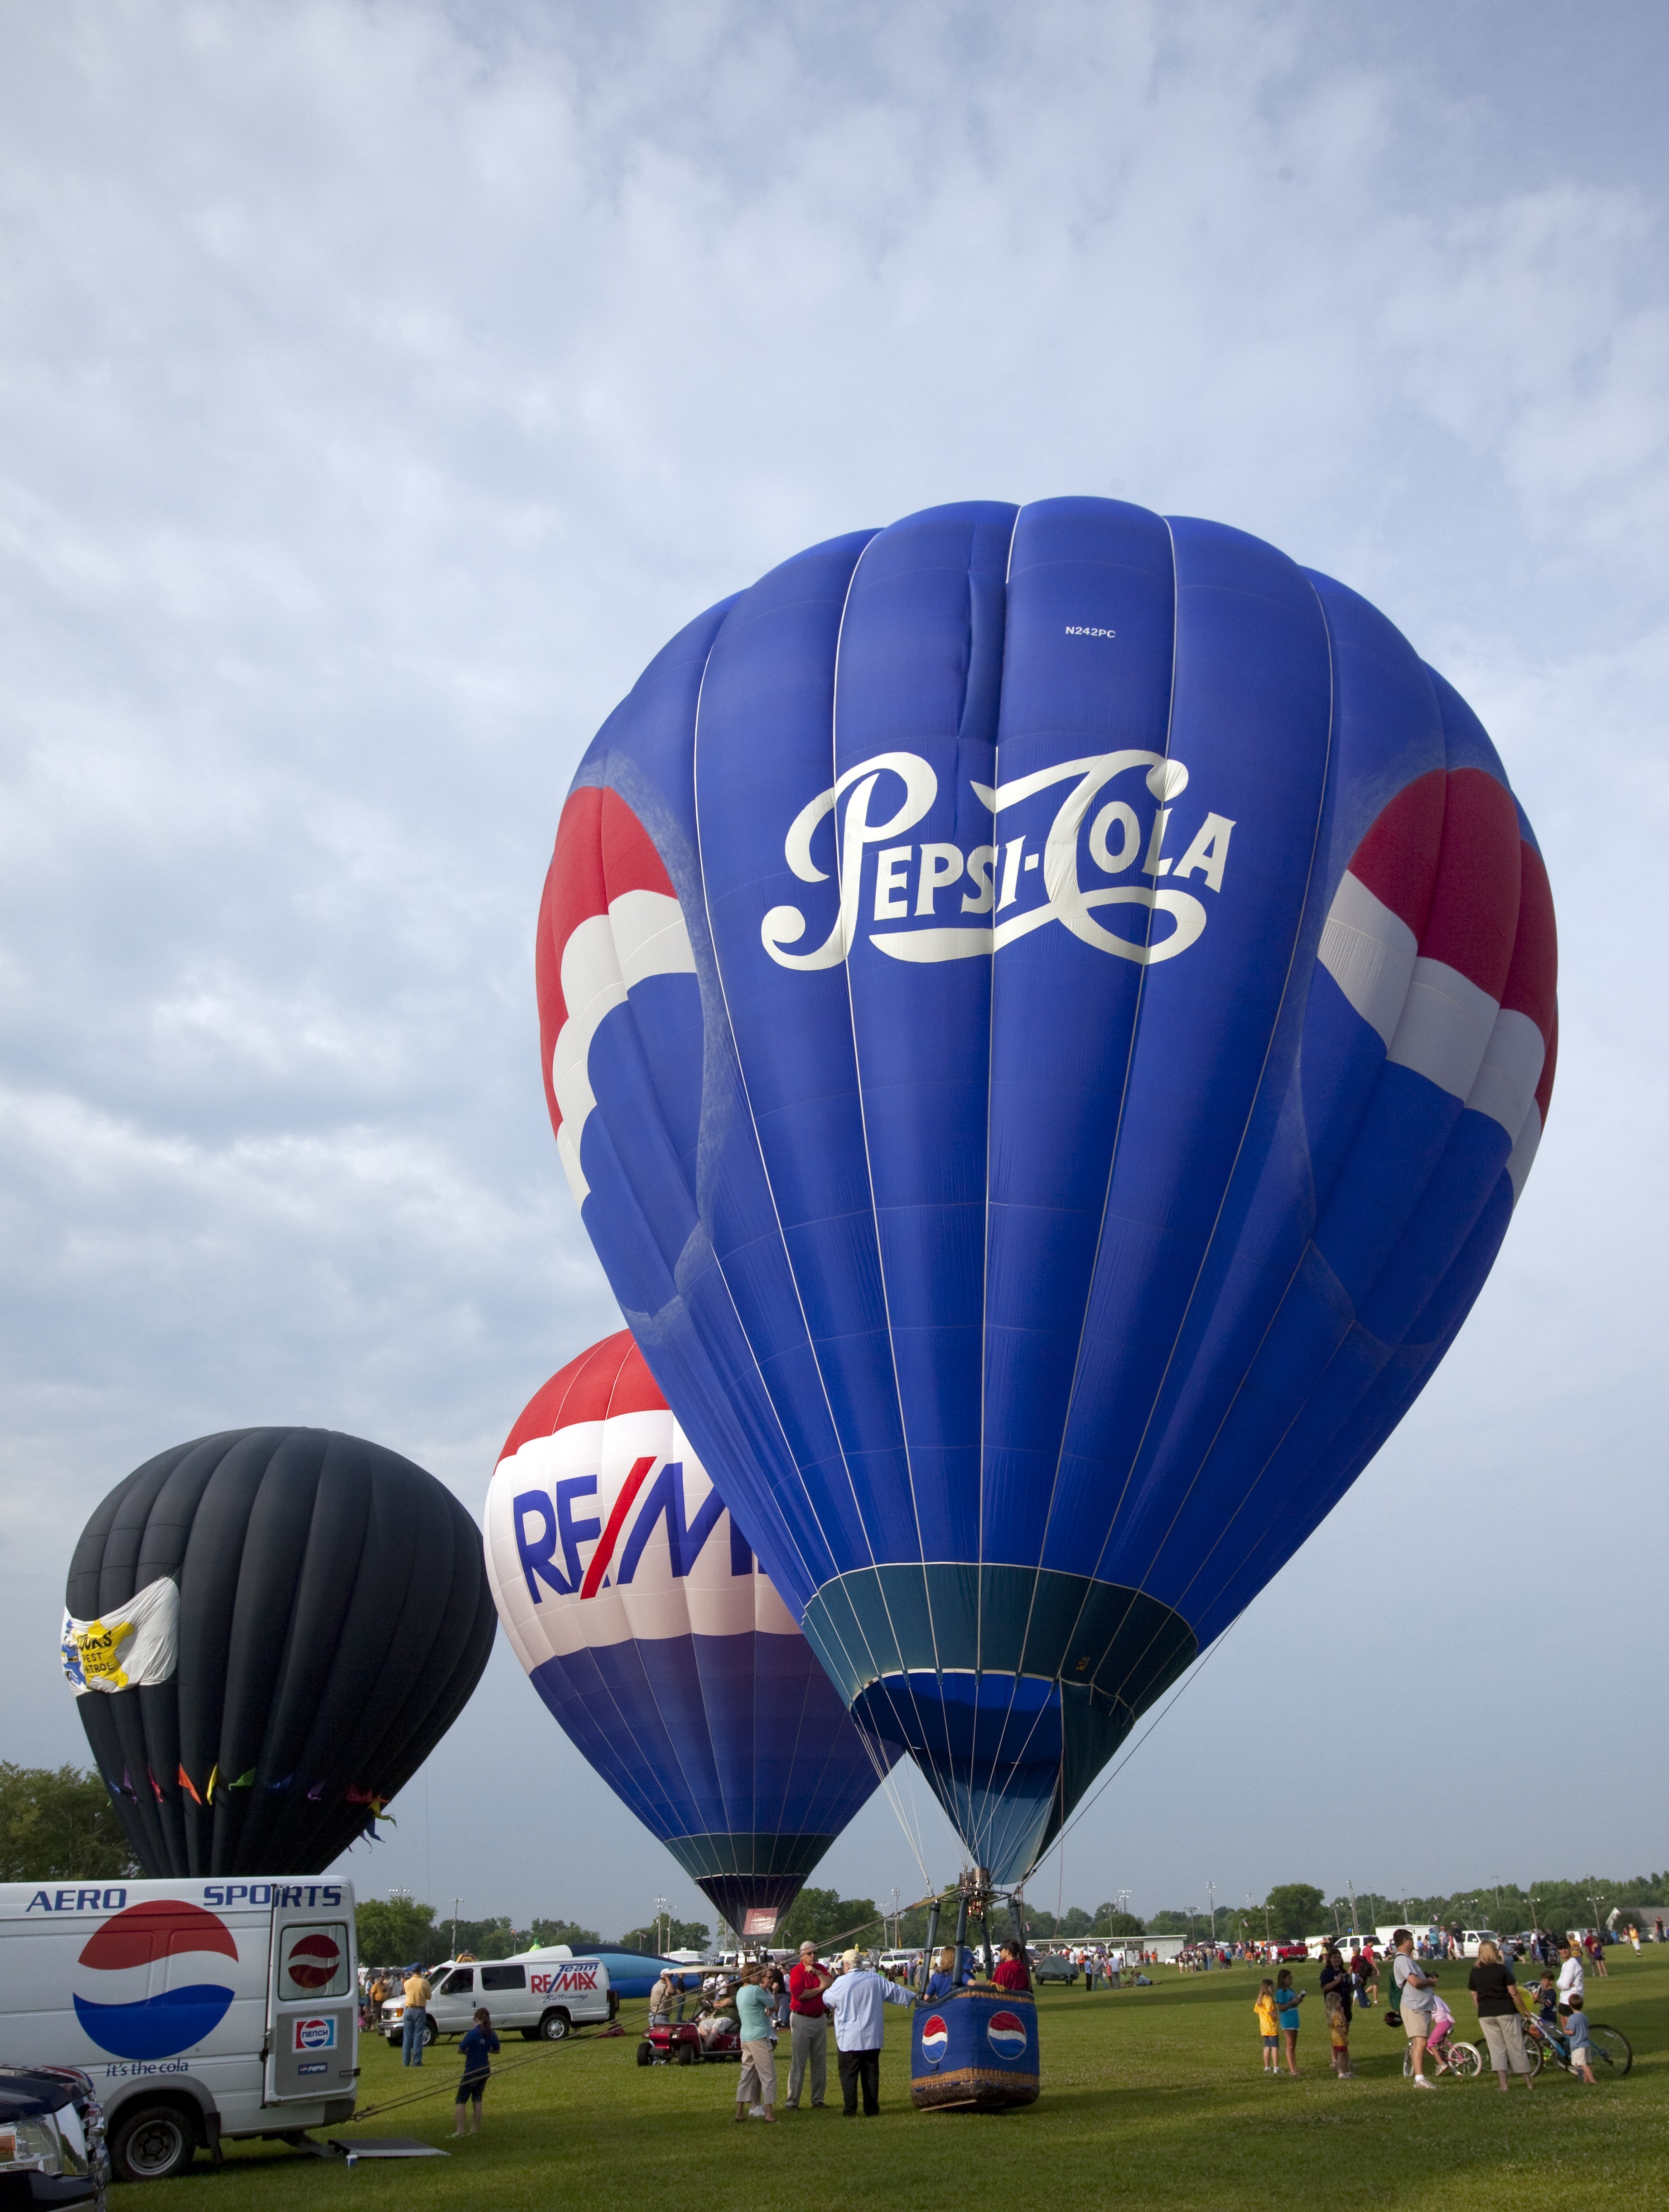
sky, balloon, hot air balloon, aircraft, vehicle, flight, peaceful, hot air, floating, freedom, colorful, toy, lift, balloons, up, event, rising, hot air ballooning, atmosphere of earth, executive car